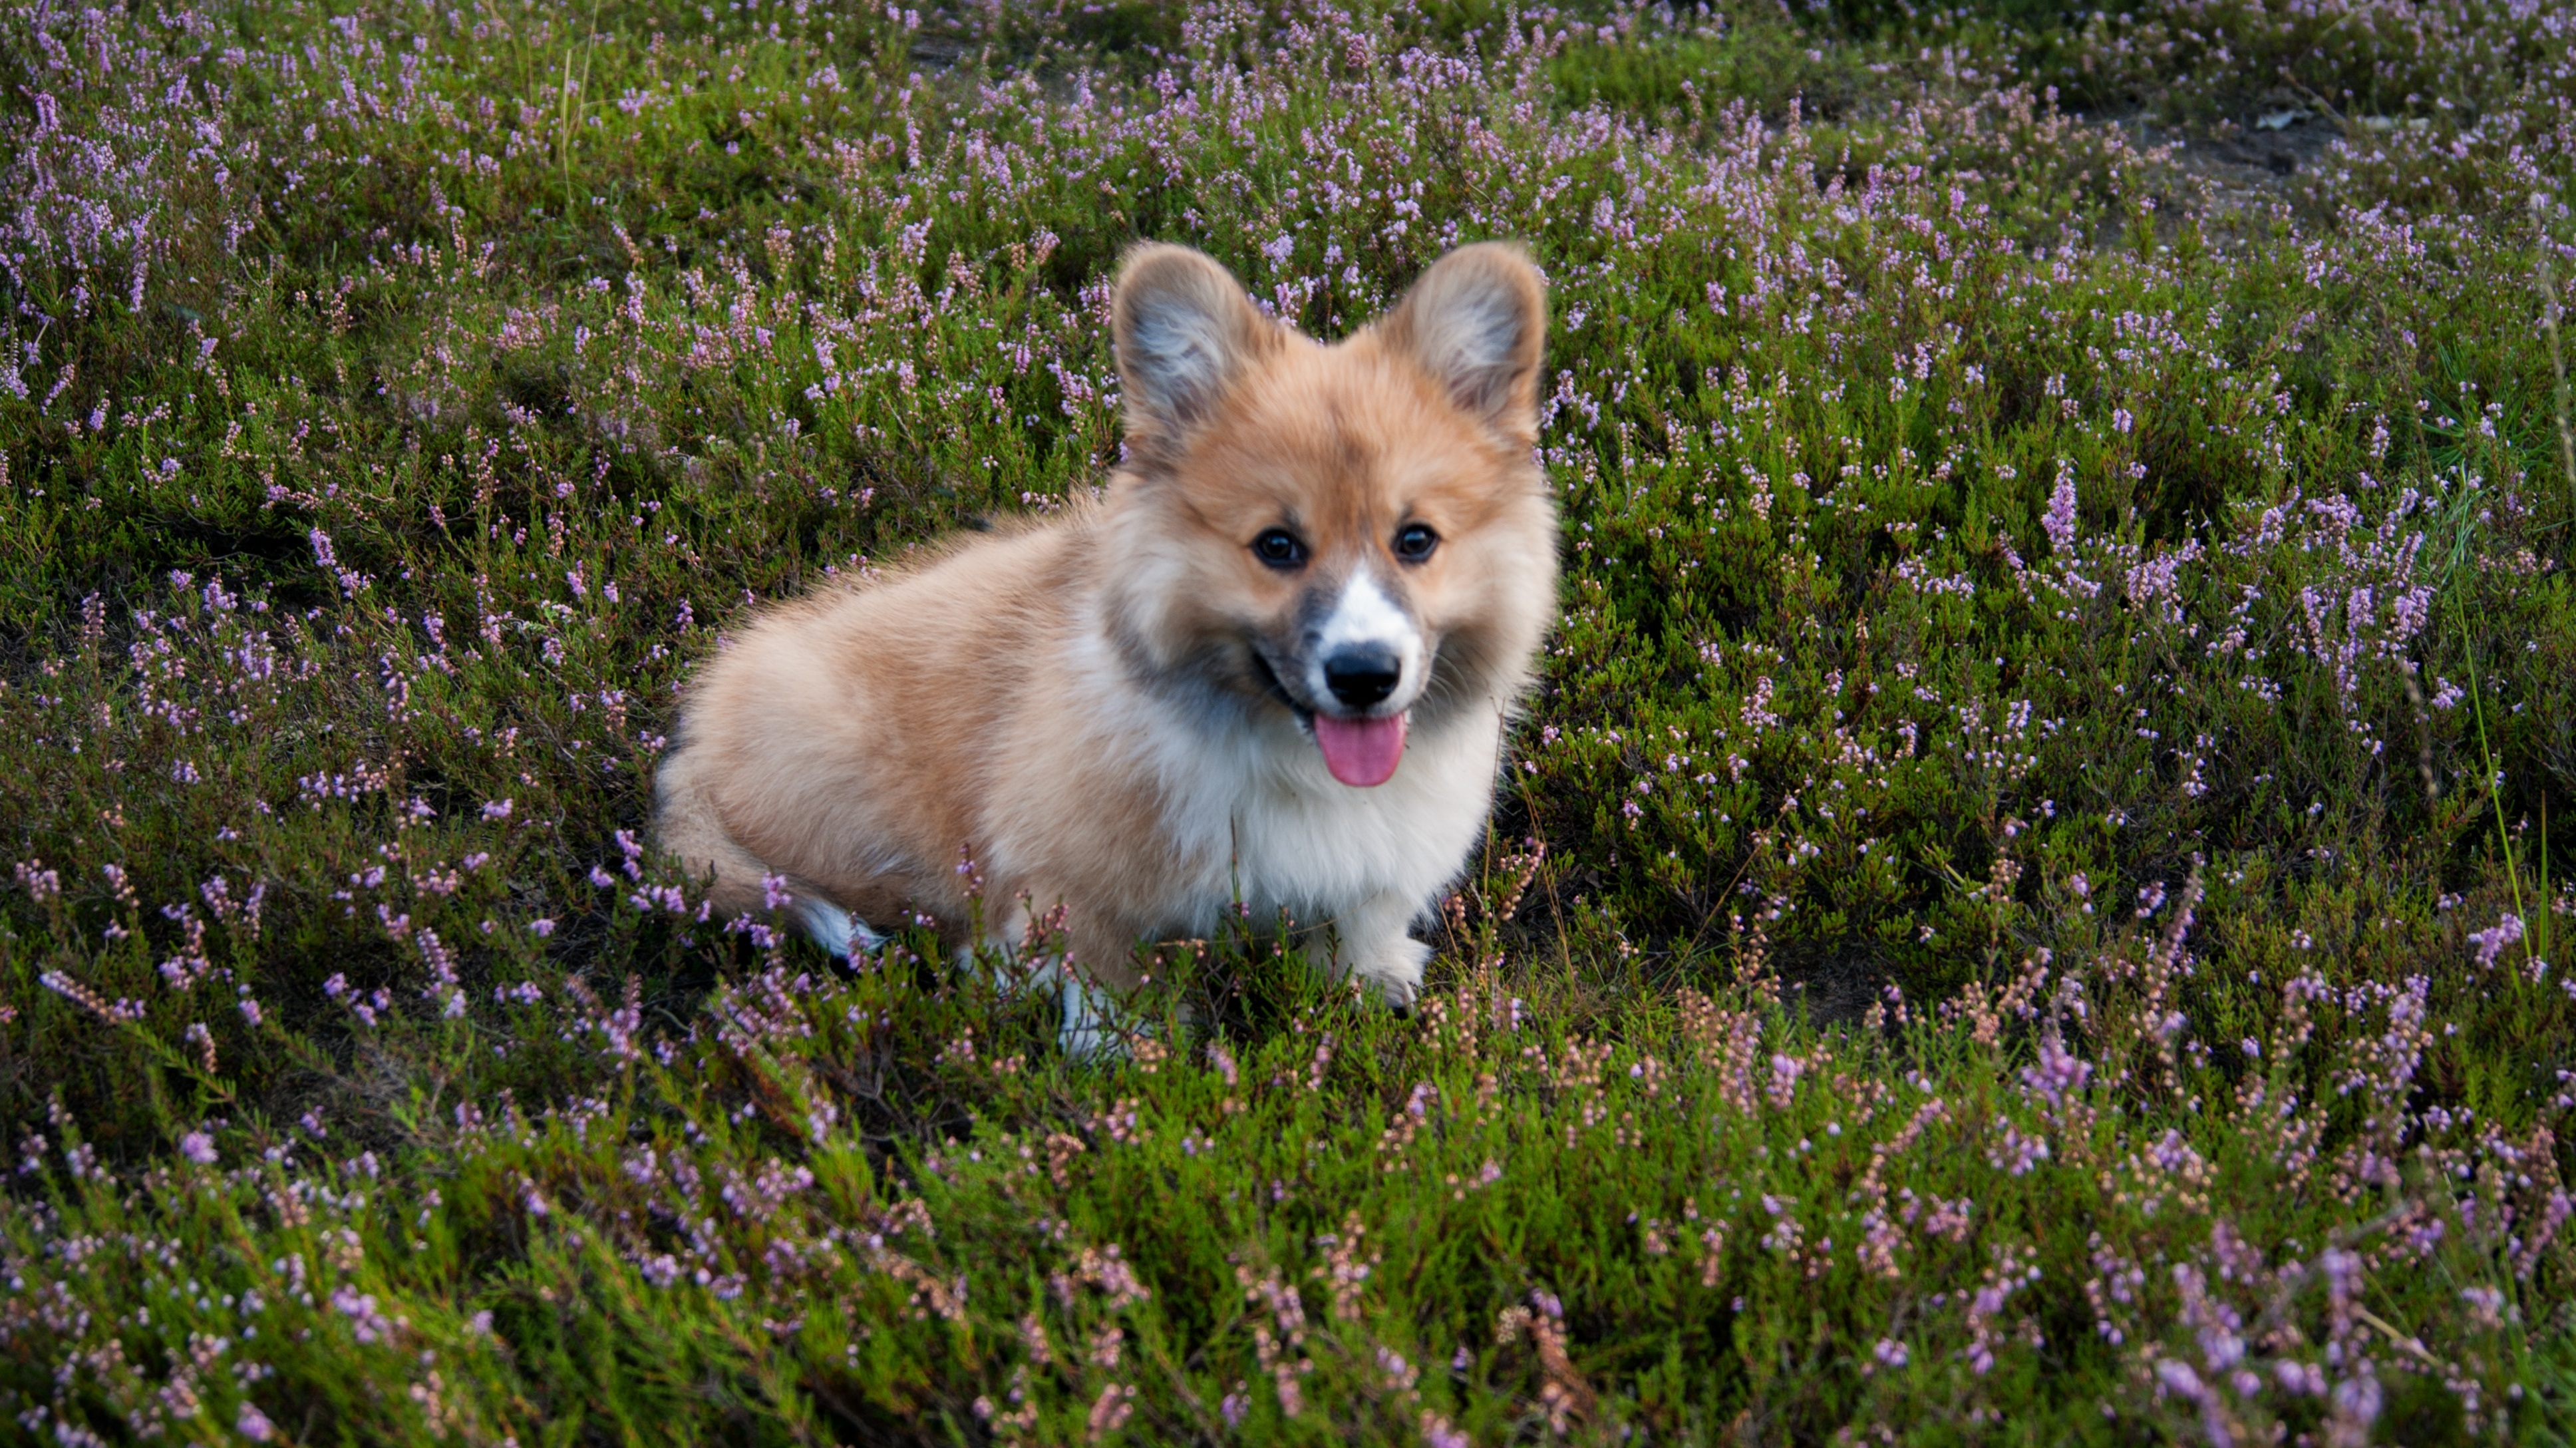
outdoor, hiking, flower, puppy, dog, wildlife, pet, relax, mammal, family, dogs, animals, vertebrate, corgi, dog breed, welschcorgi, welsh corgi, dog like mammal, saarloos wolfdog, dog breed group, icelandic sheepdog, finnish spitz, norwegian lundehund, german spitz, pembroke welsh corgi